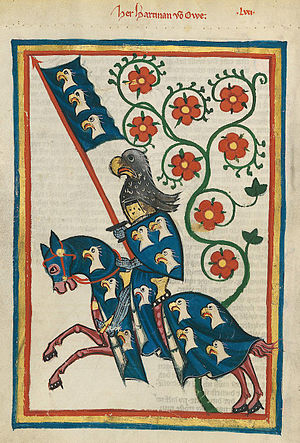
Hjelmklæde
Hartmann von Aues hjelmklæde og hjelmfigur går ud i et. Fra Codex Manesse fra starten af 1300-tallet.
Hjelmklædet var et stykke stof som var fastgjort på hjelmens overside og hang ned over krigerens nakke og skuldre, højst sandsynligt for at tage af for solens varmende stråler. I nyere heraldik ses hjelmklædet undertiden omdannet til blade eller anden udsmykning.